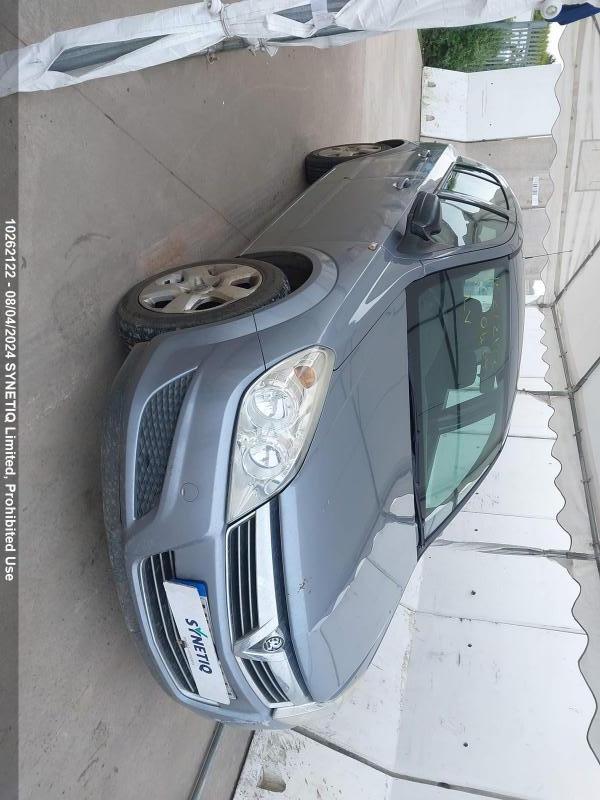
Aucun dommage détecté.
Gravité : aucun